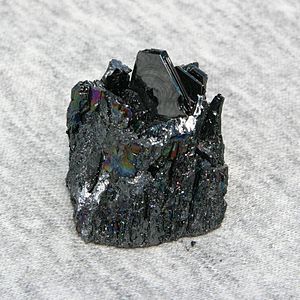
Siliciumkarbid
Et stykke siliciumkarbid
Siliciumkarbid, også kaldt karborundum, carborundum, har den kemiske forkortelse SiC, som består af silicium og carbon.